Besakih Temple

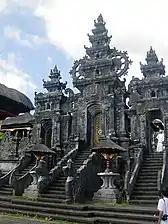
Portal of the main temple of the Besakih temple complex

Pura Besakih is a complex made up of 23 temples that sit on parallel ridges. It has stepped terraces and flights of stairs that ascend to several courtyards and brick gateways that lead up to the main spire or Meru structure, which is called Pura Penataran Agung. All this is aligned along a single axis and designed to lead the spiritual person upward and closer to the mountain which is considered sacred.